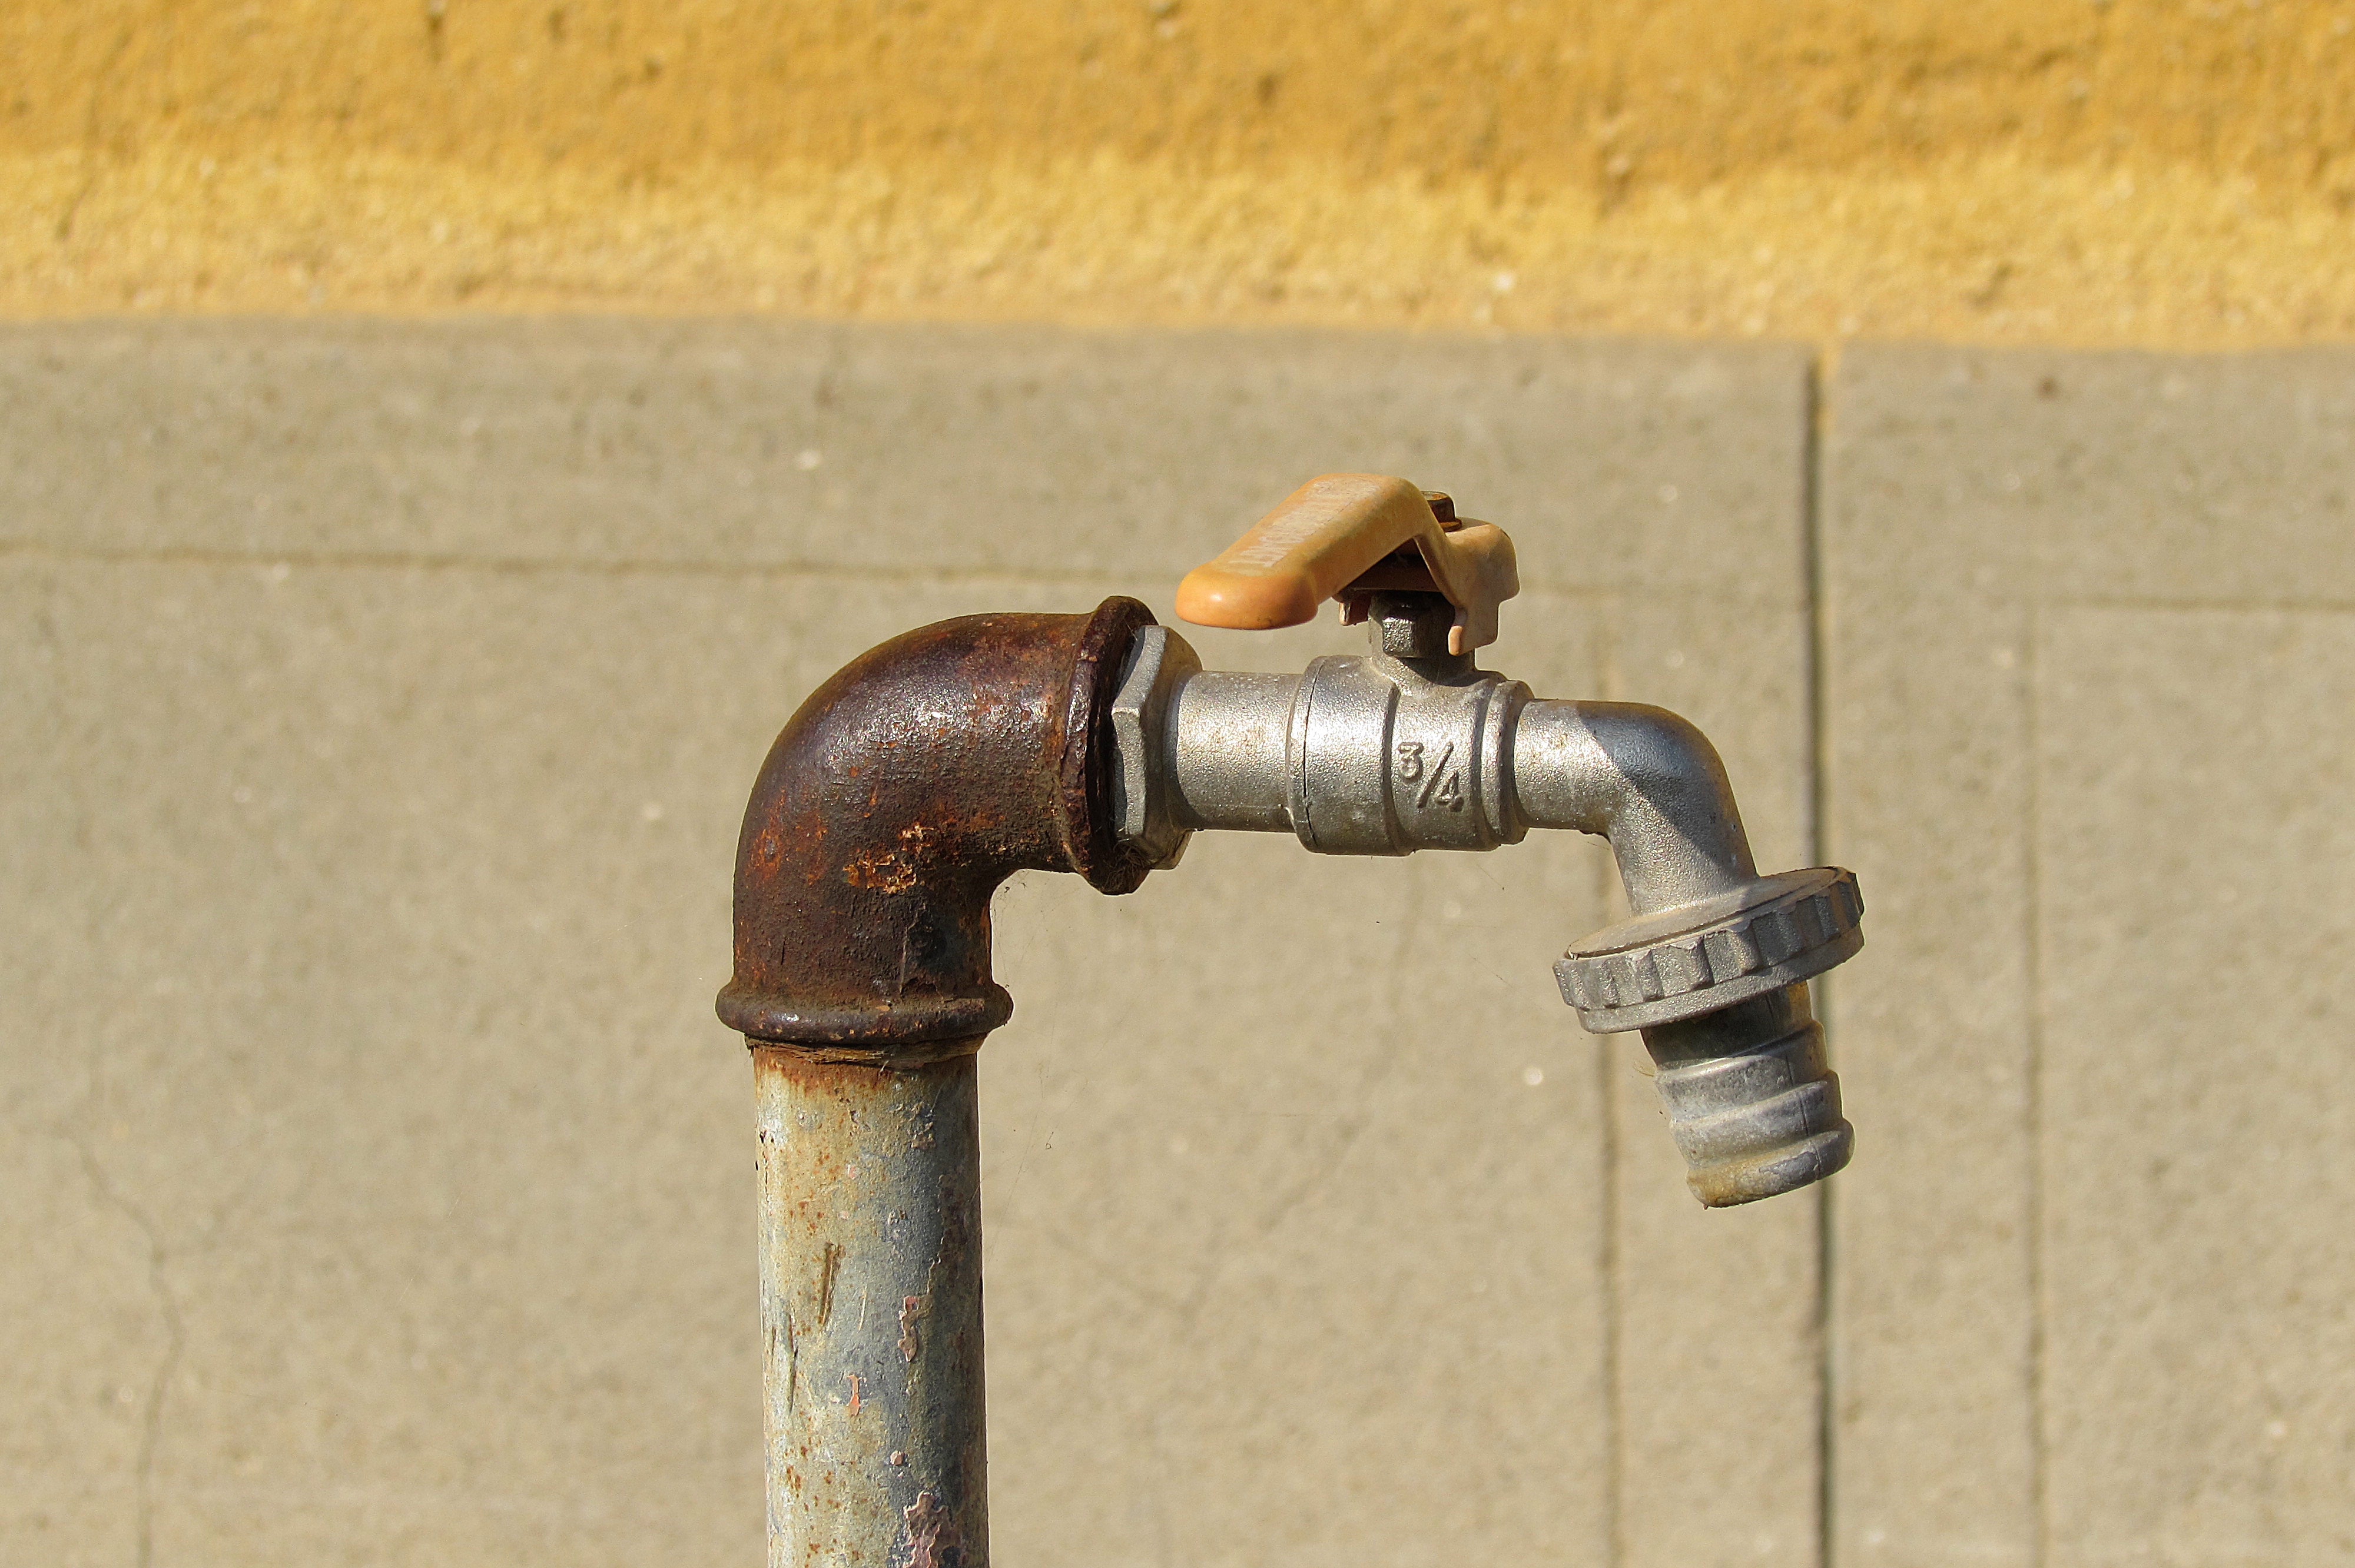
line, metal, material, tap, pipes, faucet, iron, gland, irrigation, oxidized, water pipe, water connection